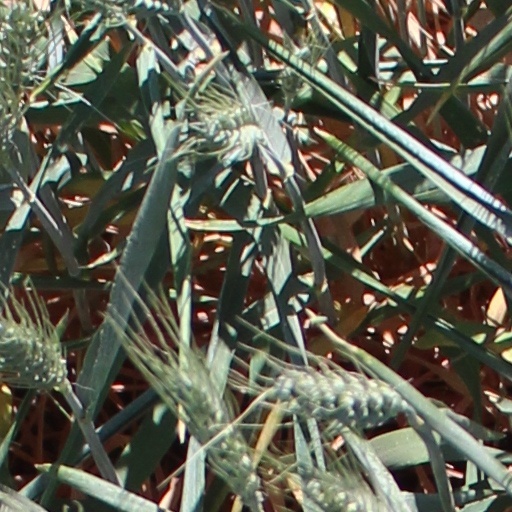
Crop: wheat